Hepatitis

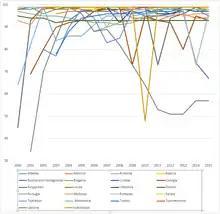
WHO-UNICEF estimates of hepatitis B vaccine (HepB-BD) coverage in countries from the European WHO region in the years 2000–2015

The CDC recommends the routine vaccination of all children under the age of 19 with the hepatitis B vaccine. They also recommend it for those who desire it or are at high risk.